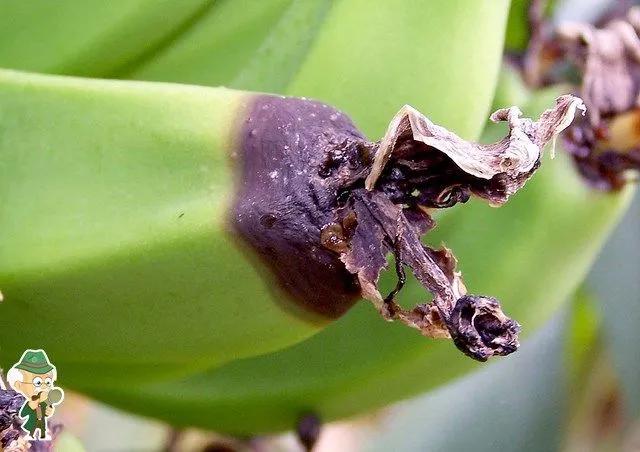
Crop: unknown
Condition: banana_banana_cigar_end_rot